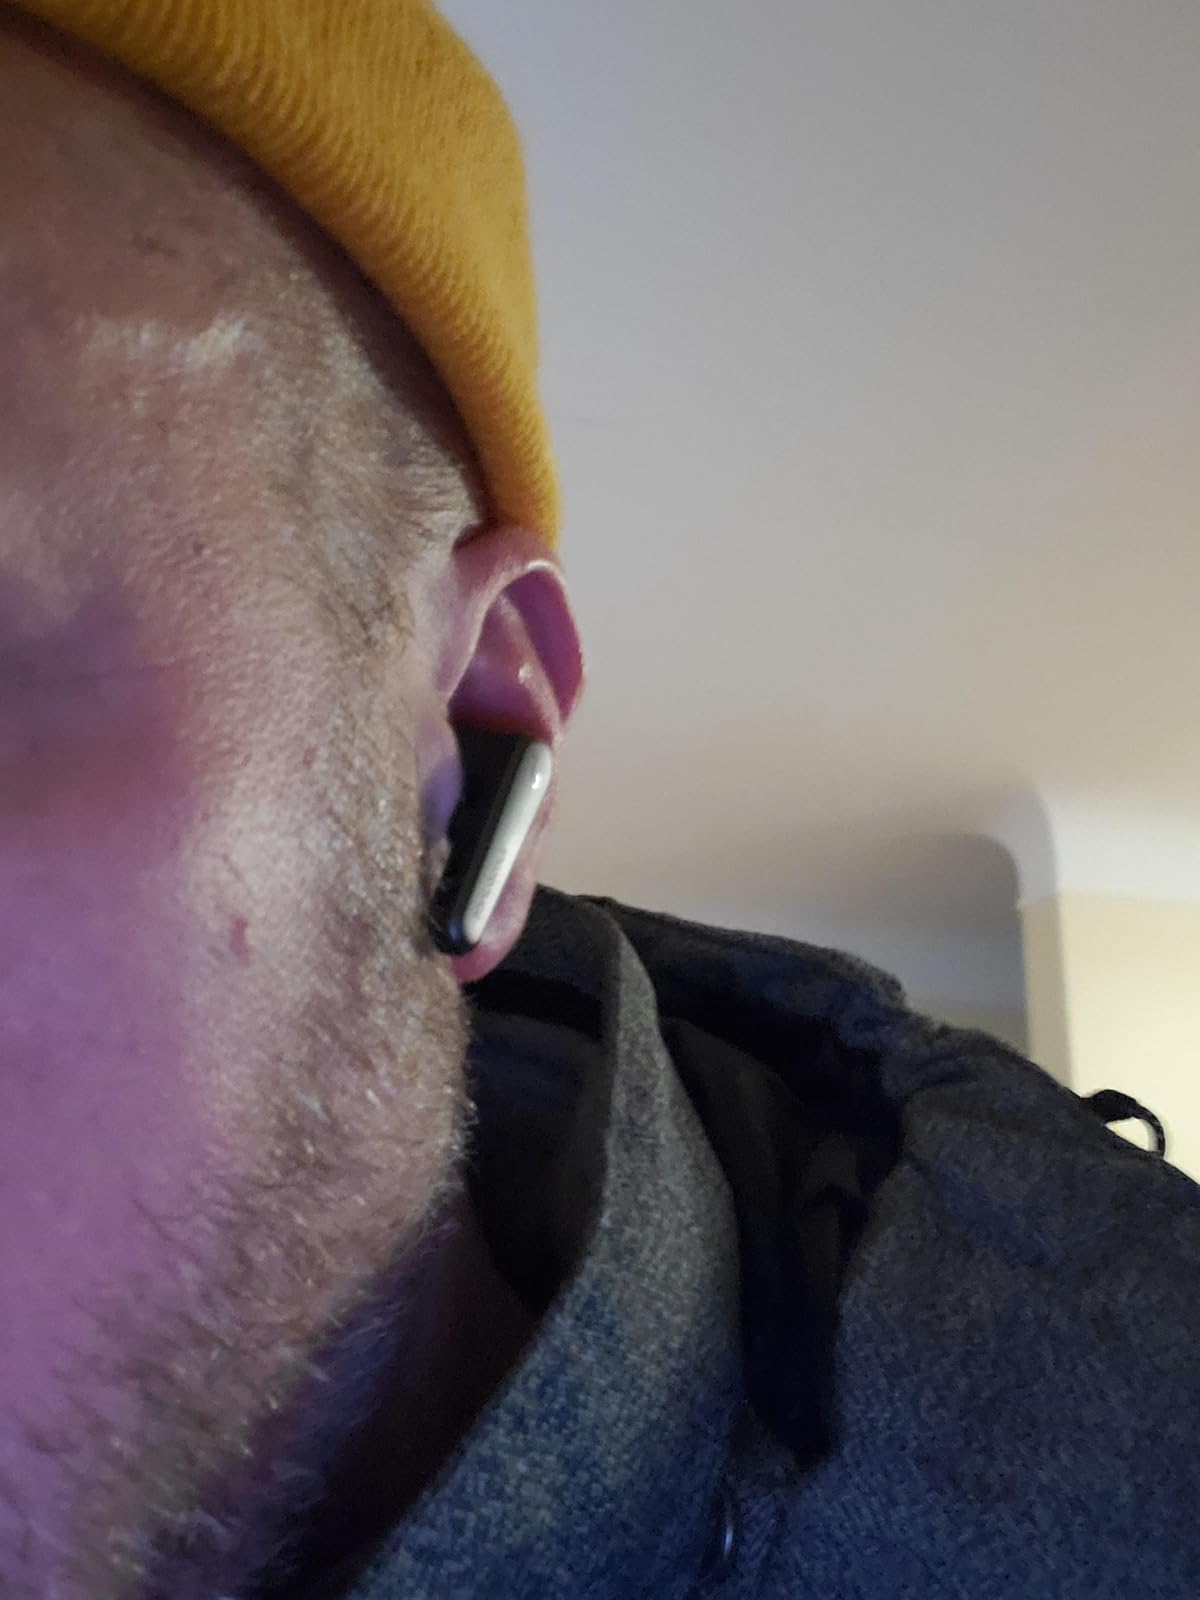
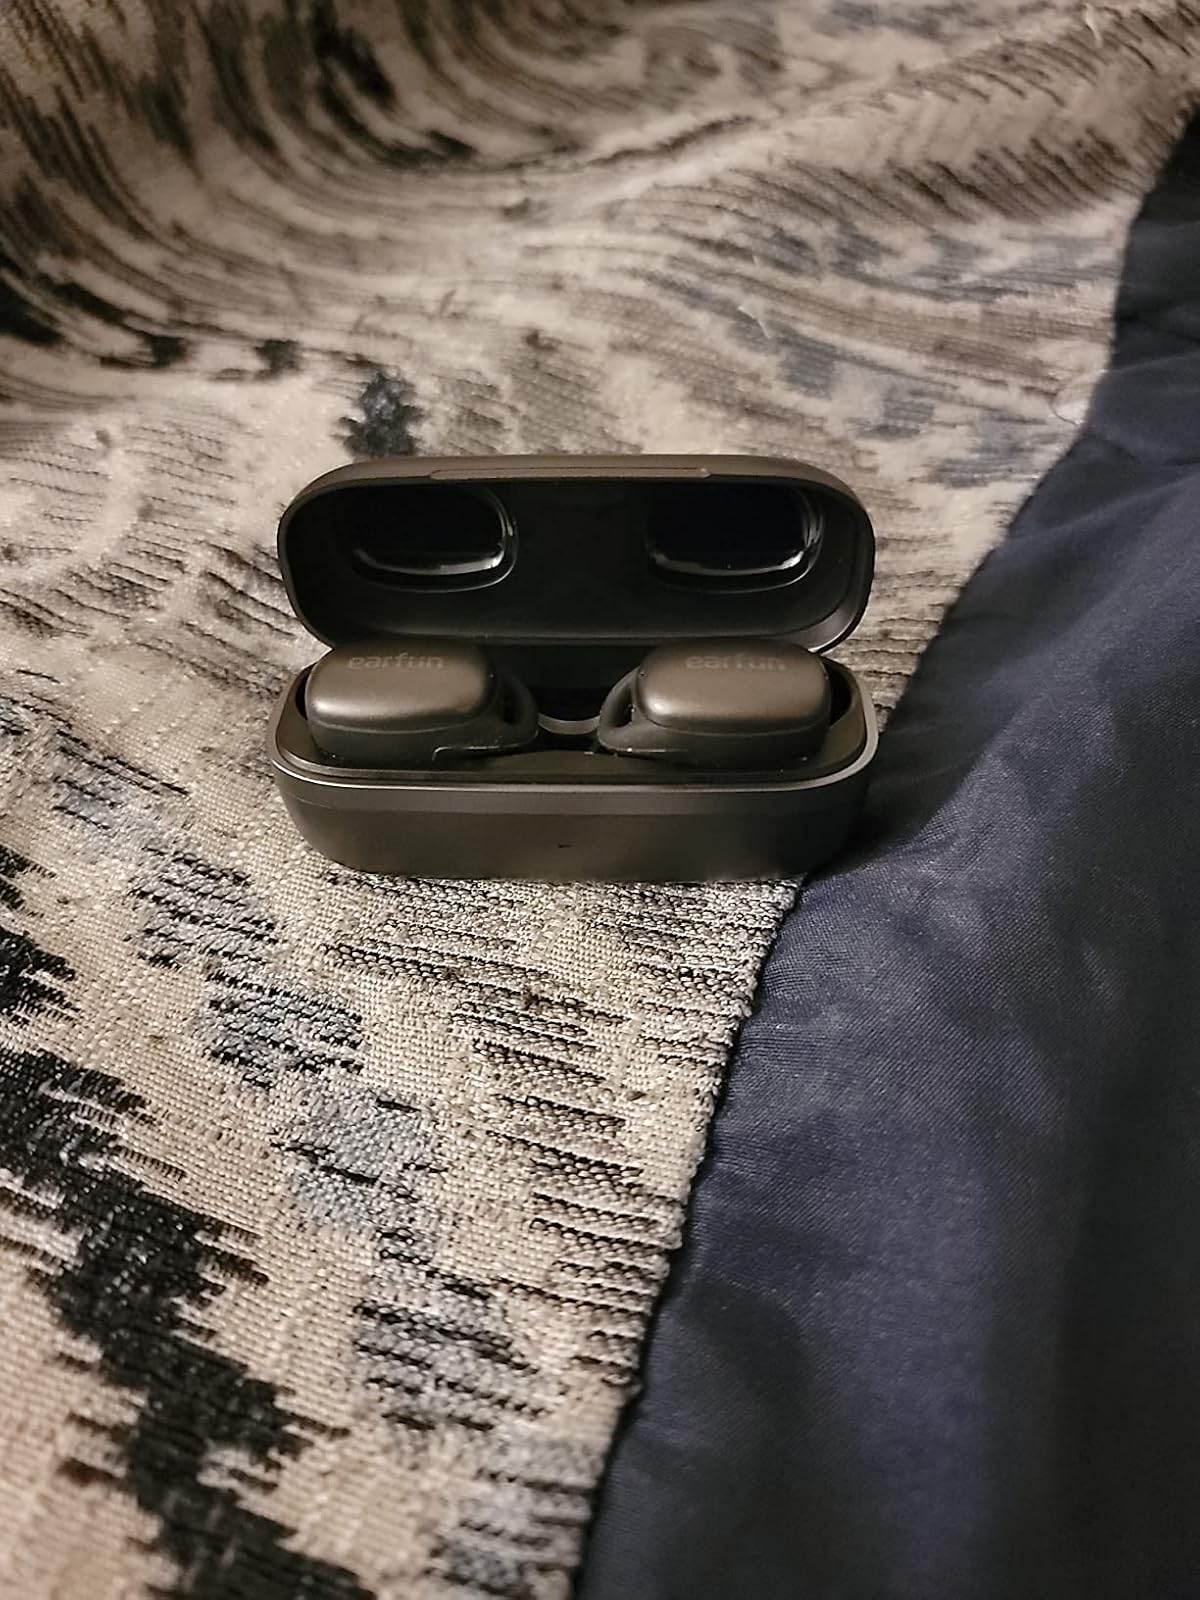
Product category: earbuds
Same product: no